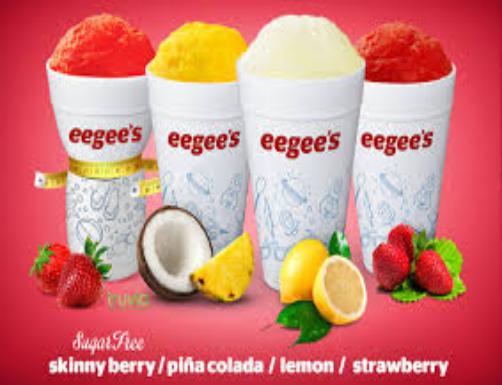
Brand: Eegee's
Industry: Food